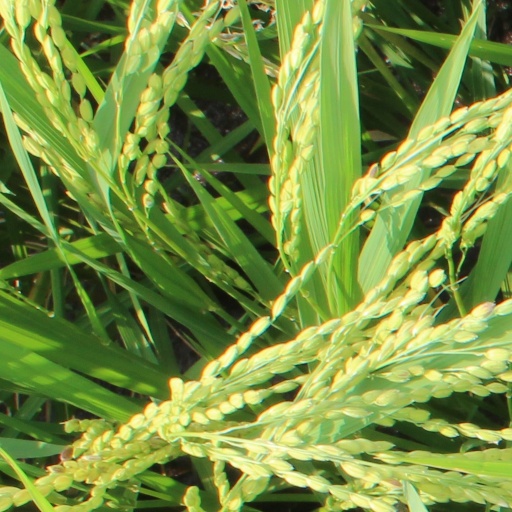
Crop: rice